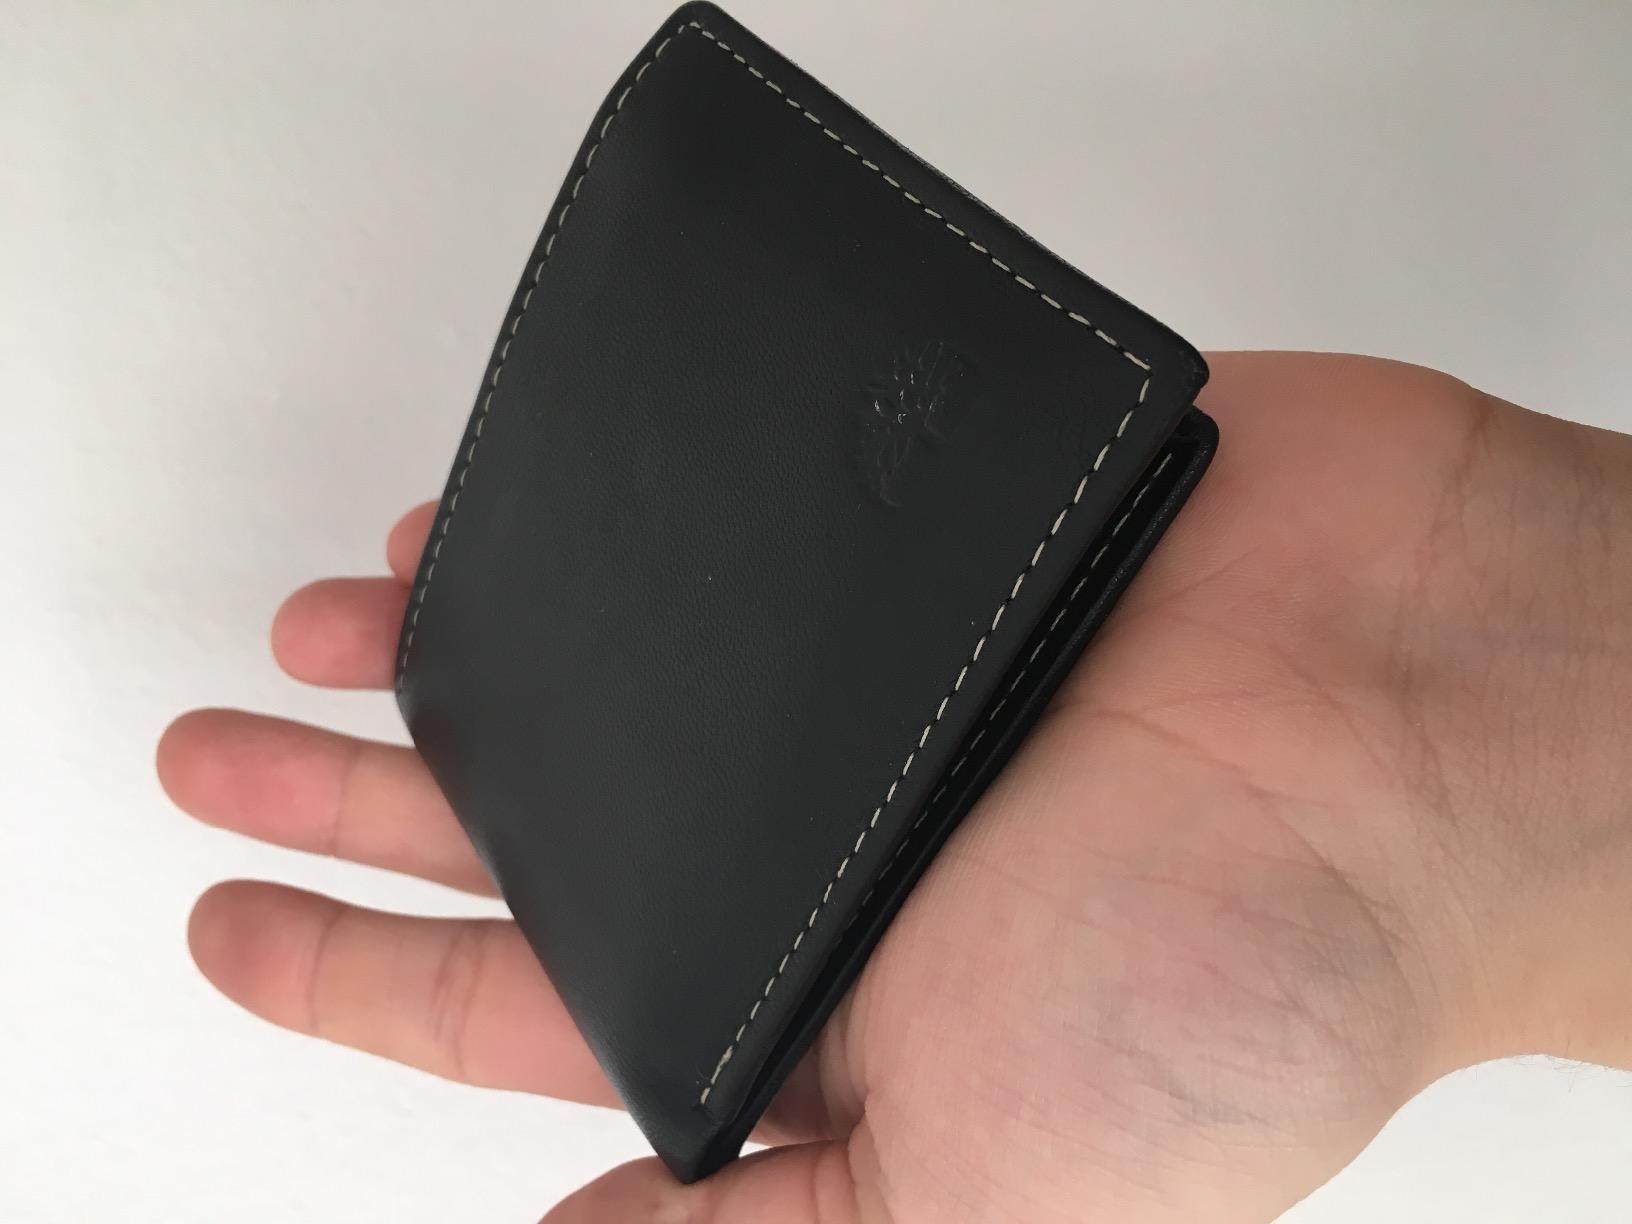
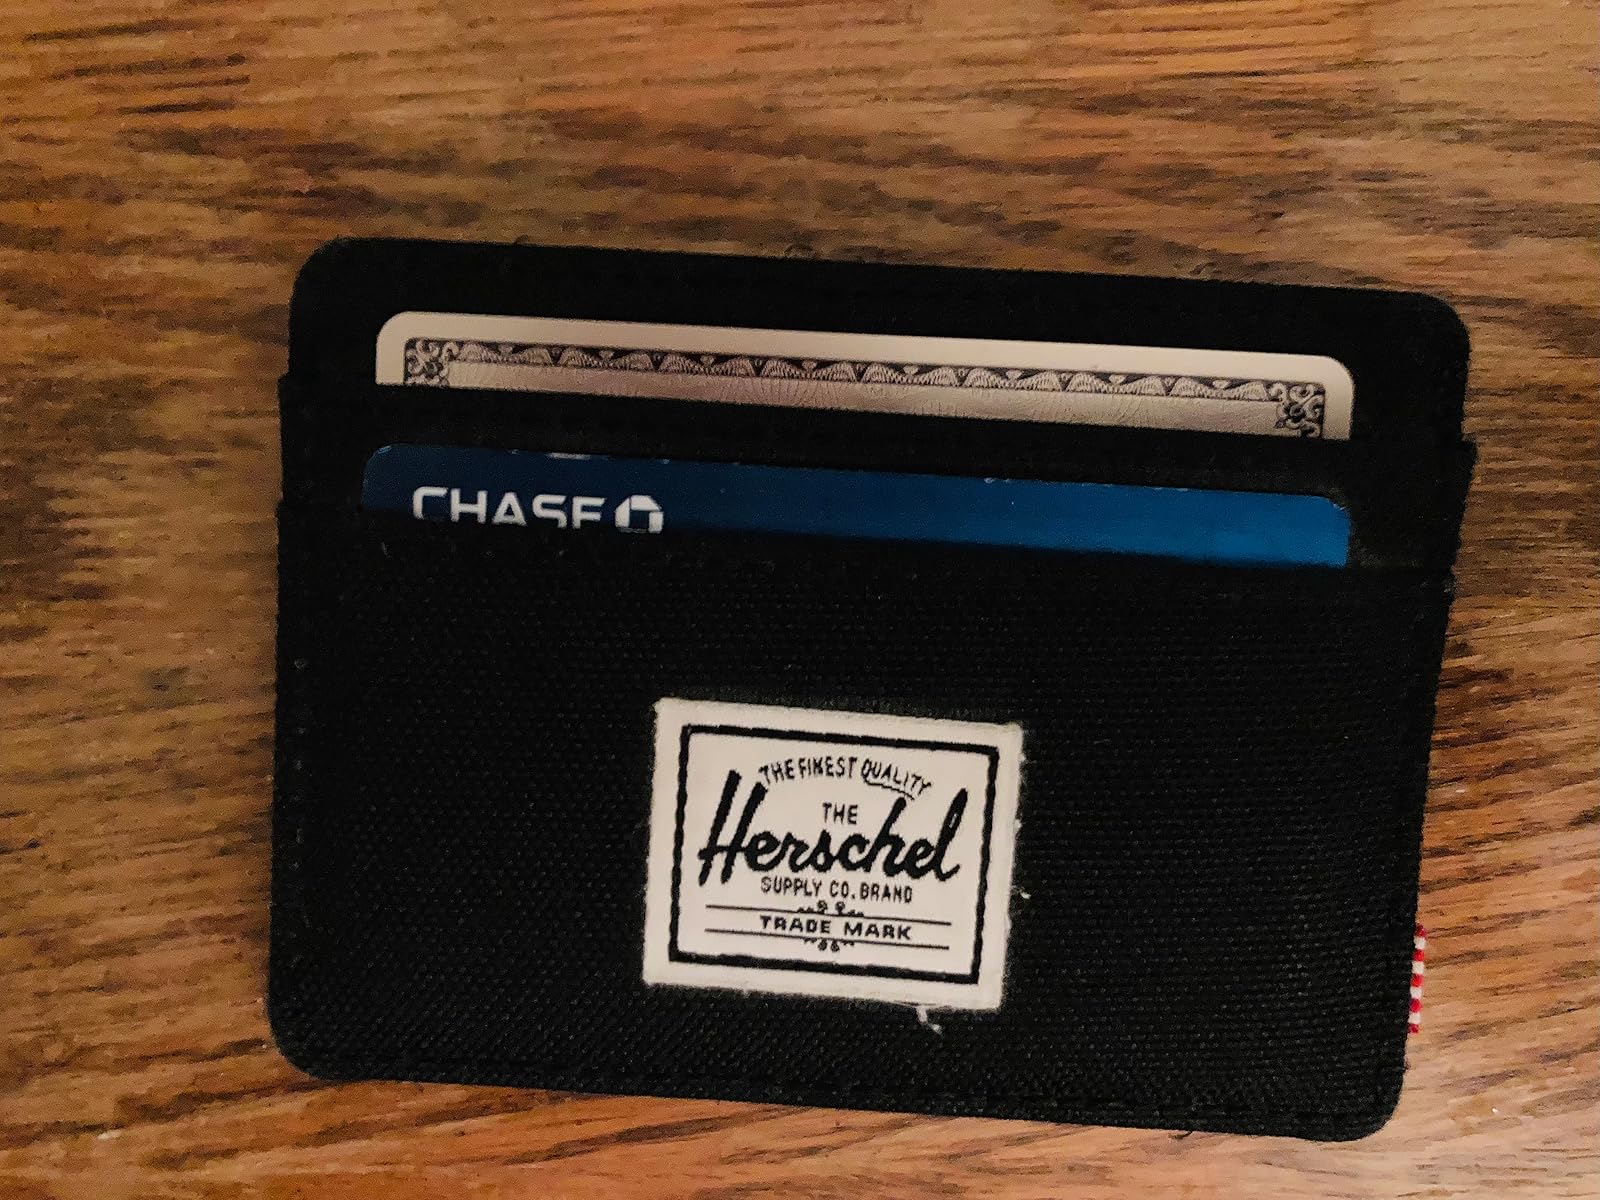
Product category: accessories_wallet
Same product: no